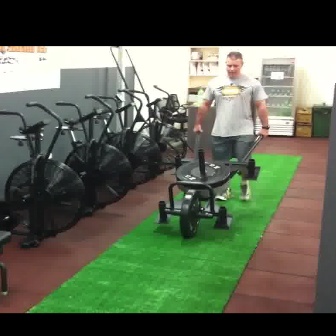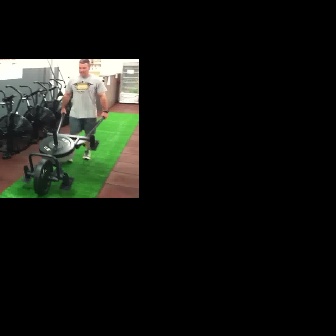
  Please identify the target specified by the bounding box [153,125,266,238] in the first image and locate it in the second image. Return the coordinates in [x_min,y_min,x_max,y_max] format.
Answer: [21,108,107,195]